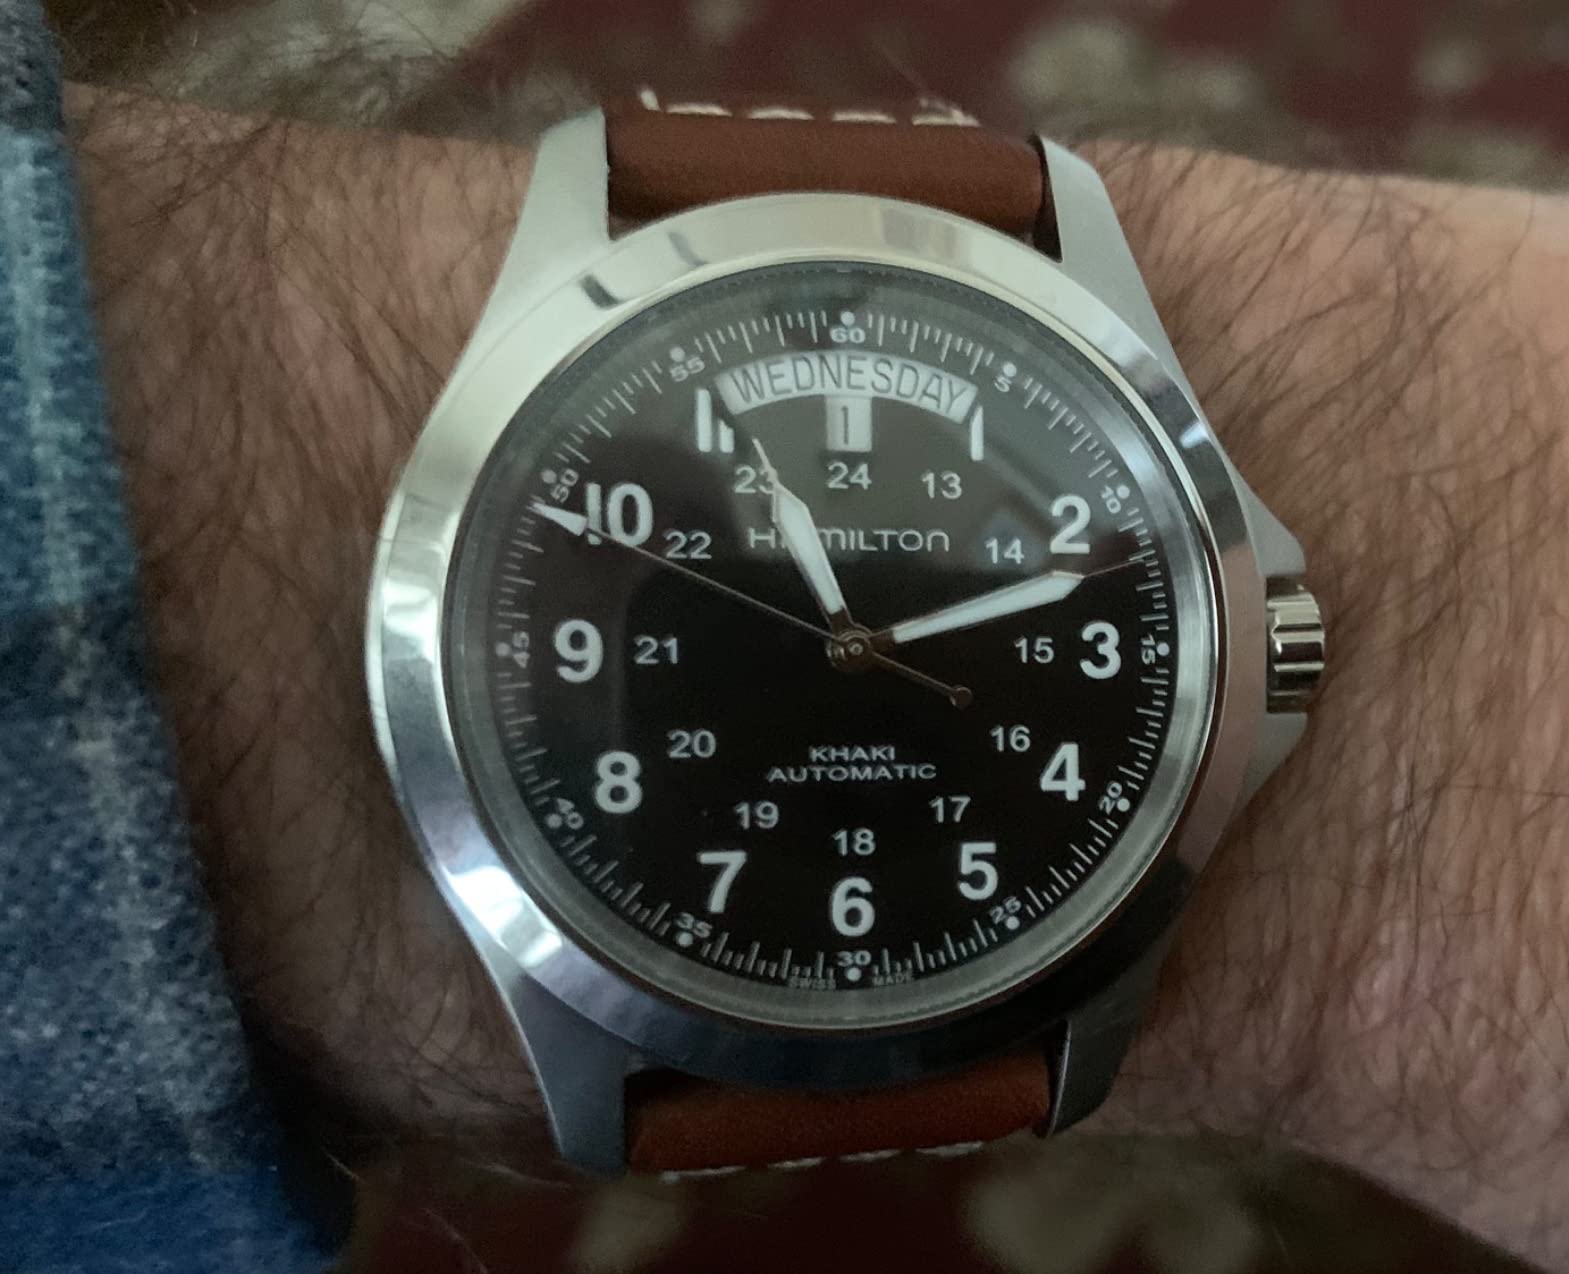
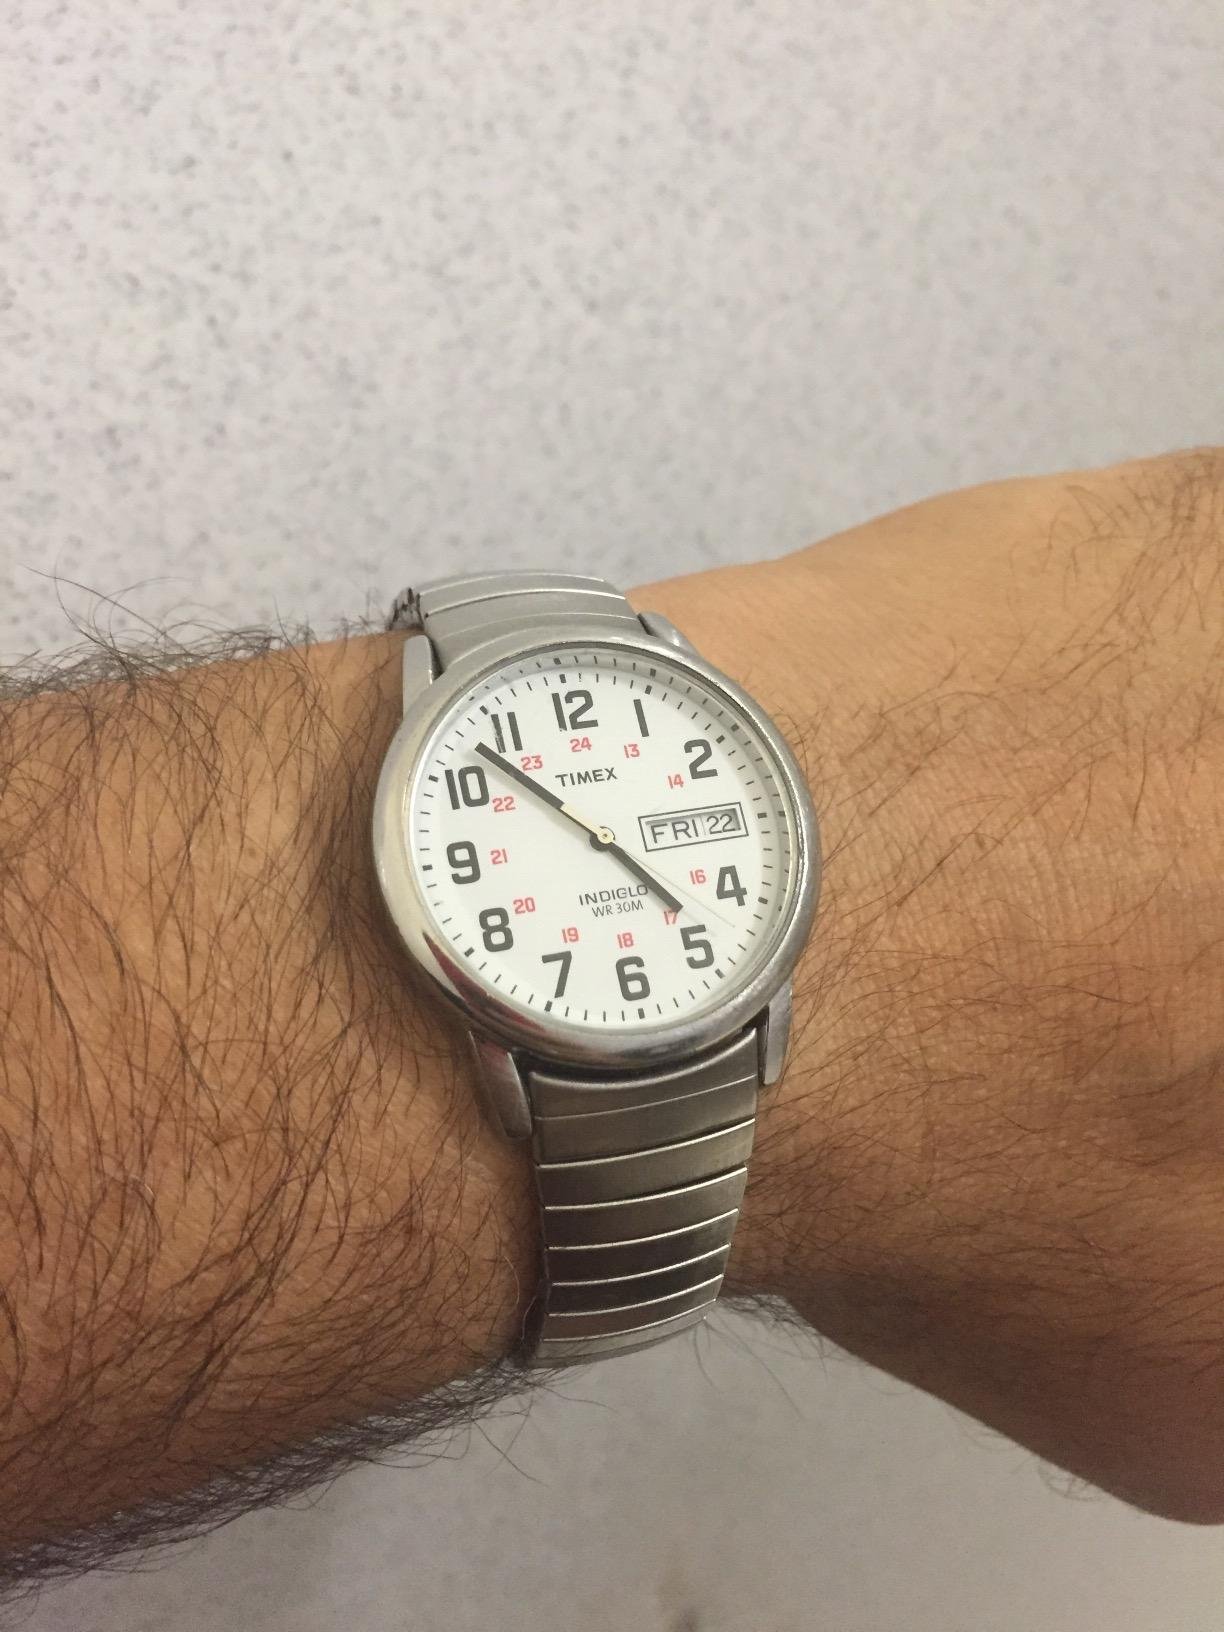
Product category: accessories_watch
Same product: no